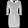
Label: Dress